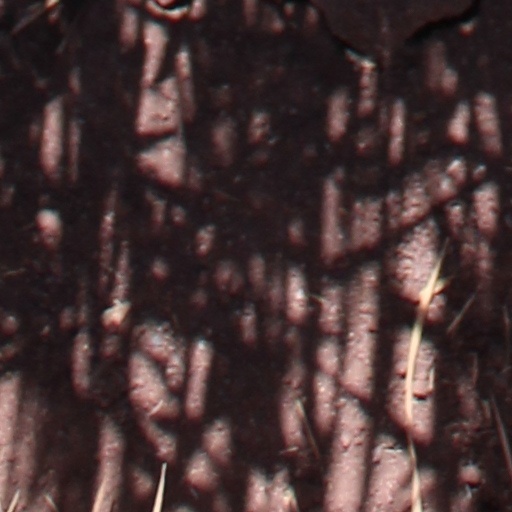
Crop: wheat